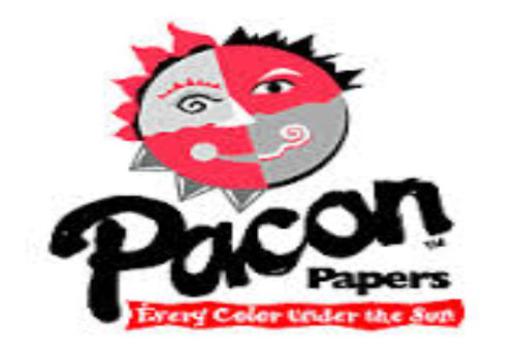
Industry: Others